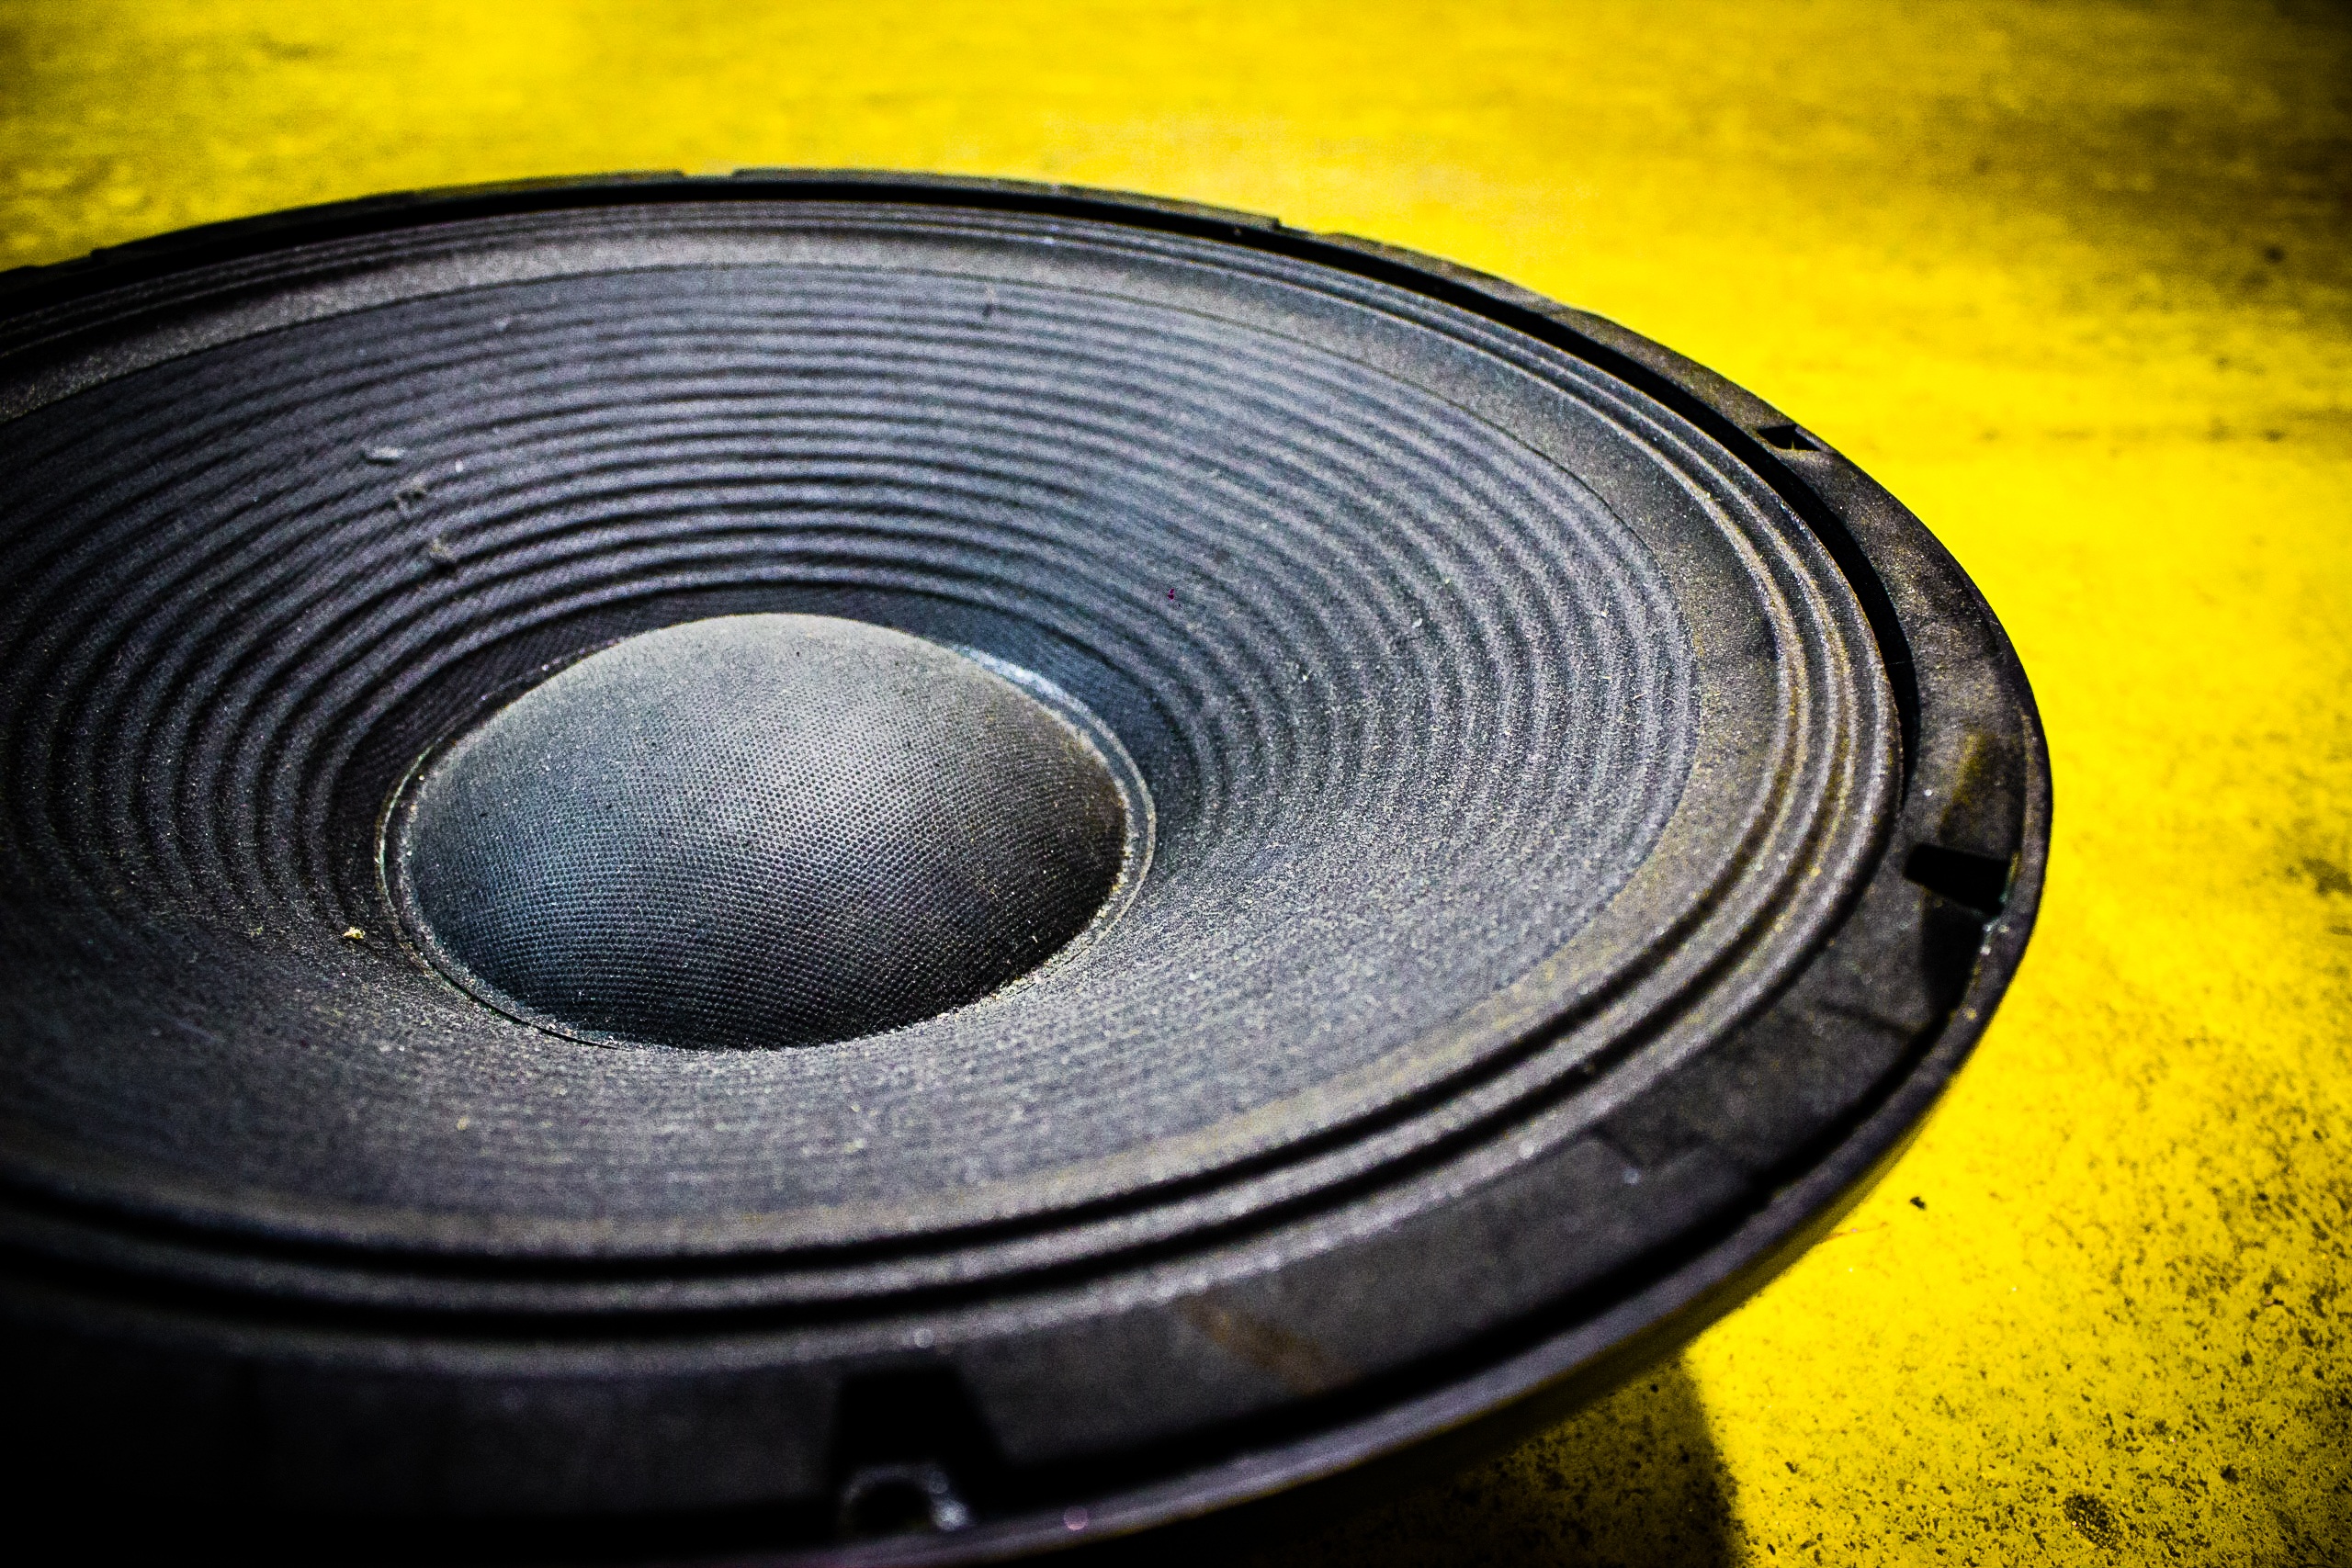
music, technology, wheel, equipment, studio, speaker, black, yellow, modern, circle, hop, bass, audio, sound, driver, boom, hip, hip hop, loudspeaker, audio equipment, electronic device